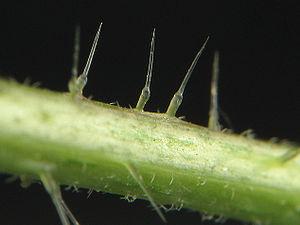
Les orties sont un genre de la famille des Urticacées qui regroupe une trentaine d'espèces de plantes herbacées à feuilles velues. On en trouve 11 en Europe dont 5 en France.